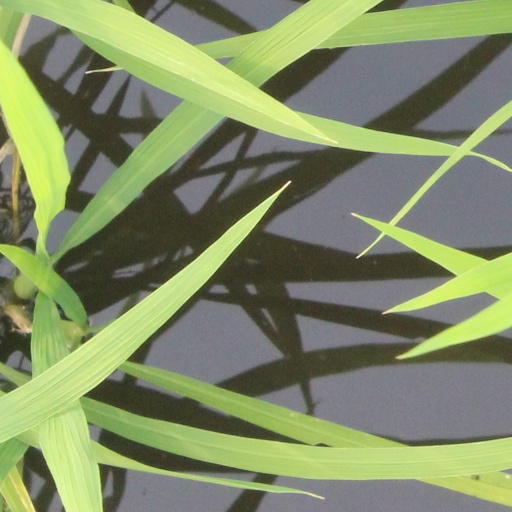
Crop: rice